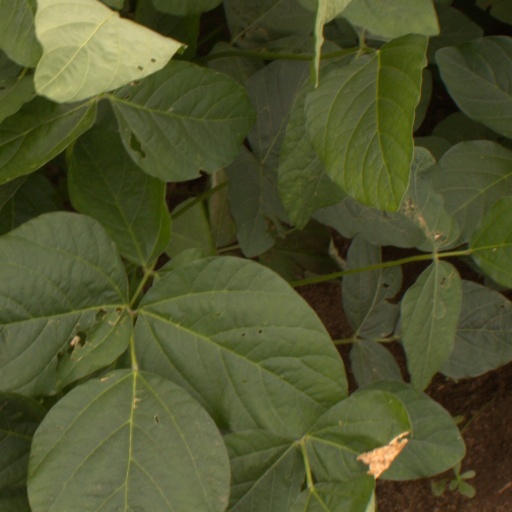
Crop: soybean